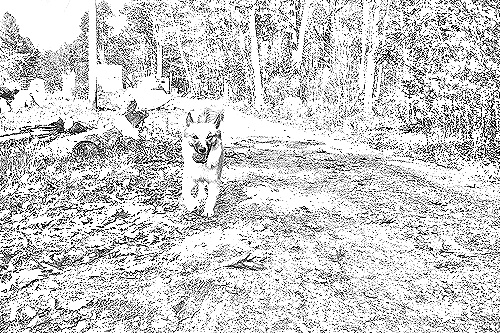
Portrait style: Sketch Portrait